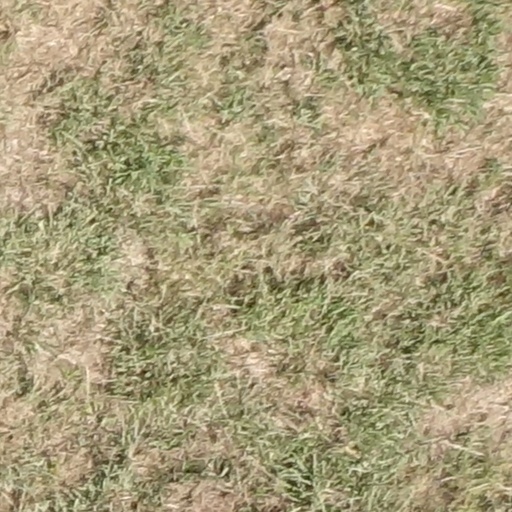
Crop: sorghum